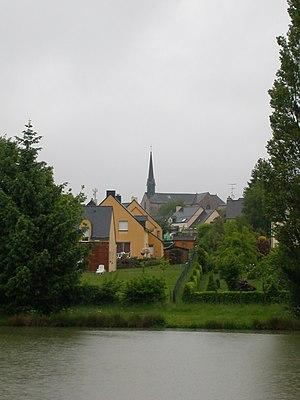
Vue du bourg de Crevin depuis l'étang